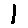
Label: 1